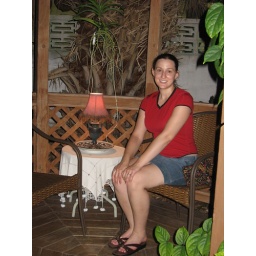
The bed &amp;amp; breakfast we're staying in has a gorgeous yard, including this cute little gazebo.